Multinational Force and Observers

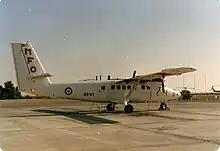
French Air Force Twin Otter on the El Gorah Flight Line in 1989

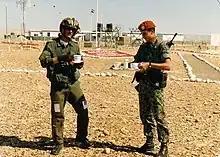
A Colombian soldier hosts a Canadian helicopter pilot in 1989. The Colombian is wearing the distinctive terracotta - colored beret that is unique to the MFO.

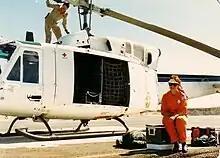
Canadian CH135 Twin Huey helicopter and an MFO Observer wearing the distinctive orange uniform used in 1989

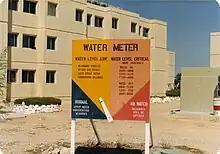
MFO water meter and Fijian barracks. Water is always in short supply in the Sinai

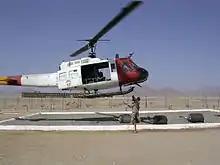
US Army soldiers from 1-125 Infantry slingloading supplies in 2004

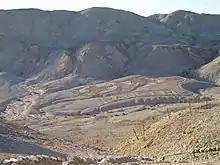
Physical training track at OP (observation point) 3-11 on Tiran Island in the Red Sea. The island is surrounded by functional and non functional land mines.

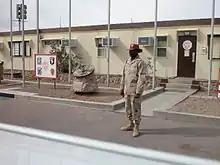
A USBATT MFO soldier wearing the authorized orange stetson hat identifying him as an MFO peace keeper in front of South Camp's USBATT Headquarters in Sharm El Sheikh.

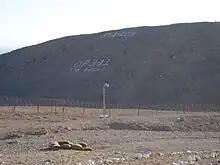
A hill outside the landing zone on Tiran (OP 3-11) island. MFO soldiers nicknamed OP 3-11 "The Rock" after the US prison movie due to its supposedly similar qualities.

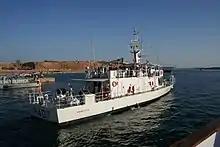
The Italian patrol boat "Vedetta", an "Esploratore"-class patrol boat. The ships of the Coastal Patrol Unit serve as mobile observation posts within the Gulf of Aqaba.

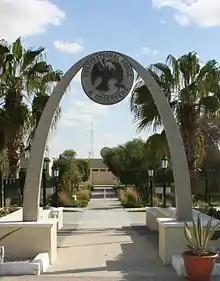
The Memorial Arch. Built near the Force Headquarters at North Camp the Arch includes plaques with the names of all peacekeepers who have died while serving in the MFO.

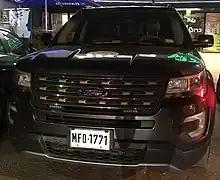
A car with an Israeli MFO license plate.

On September 17, 1978, the Camp David Accords were signed by Israeli Prime Minister Menachem Begin and Egyptian President Anwar Sadat under the sponsorship of United States President Jimmy Carter. The accords provided for a full Israeli withdrawal from Sinai.